Wu Zunyou

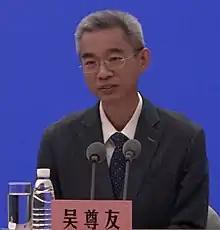
Wu in 2022

Wu Zunyou (24 June 1963 – 27 October 2023) was a Chinese epidemiologist. Wu served as the chief epidemiologist at the Chinese Center for Disease Control and Prevention and an adjunct professor of epidemiology at the University of California, Los Angeles until his death from pancreatic cancer on 27 October 2023, at the age of 60.